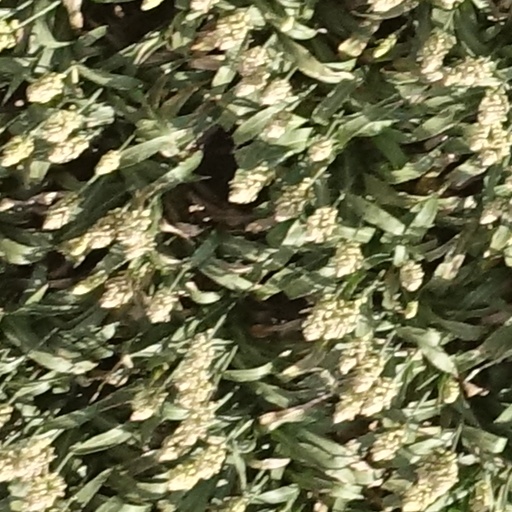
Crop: sorghum